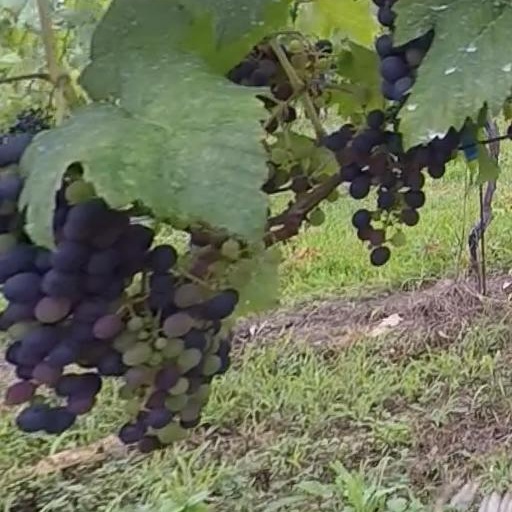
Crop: grape